La cena delle beffe

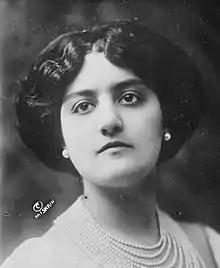
Carmen Melis, who created the role of Ginevra

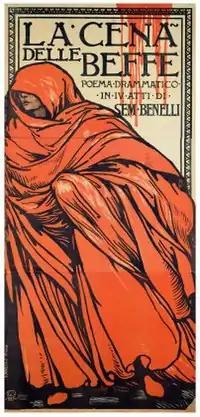
Poster by Galileo Chini for Benelli's 1909 play, "La cena delle beffe". The same image was used for the posters advertising Giordano's opera in 1924.

Lorenzo de' Medici has ordered Tornaquinci to host a dinner at his house to make peace between Giannetto Malespini and the Chiaramantesi brothers, Neri and Gabriello. Neri had taken Giannetto's mistress, Ginevra, for himself, and as a "joke", both he and his brother had tormented Giannetto by putting him into a sack, pricking him with their swords, and throwing him into the Arno river. Bent on vengeance, Giannetto convinces Neri, who has become drunk at Tornaquinci's dinner, to dress in his full armour and seek out a fight in an unsalubrious quarter of Florence. After rumours spread by Giannetto's servant, Neri is branded as a mad man and is locked up for the night, while Giannetto spends the night with Ginevra, who in the darkness believes him to be Neri.